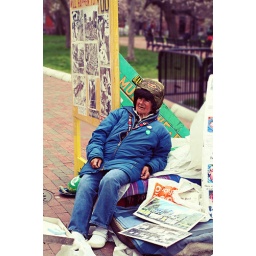
A lady in DC who sits near the white house protesting nuclear war. For my concentration: Secrets.